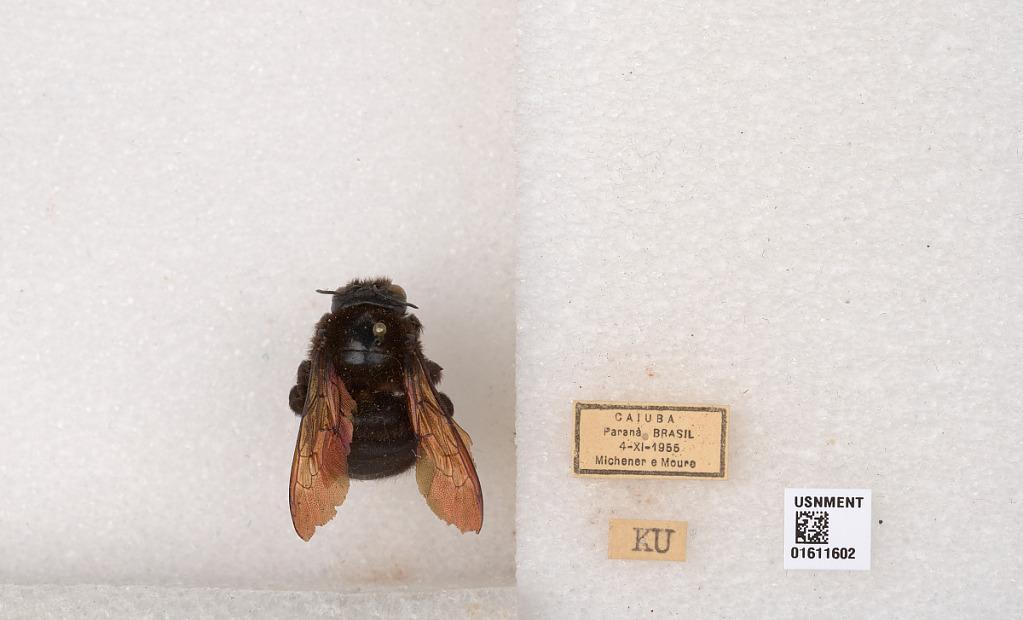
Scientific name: Xylocopa
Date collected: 1955-11-4
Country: Brazil
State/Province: Parana
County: Matinhos
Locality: Caiuba (Caioba)